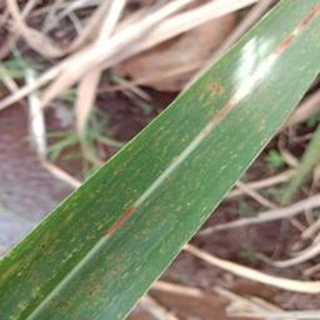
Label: sugarcane_rust